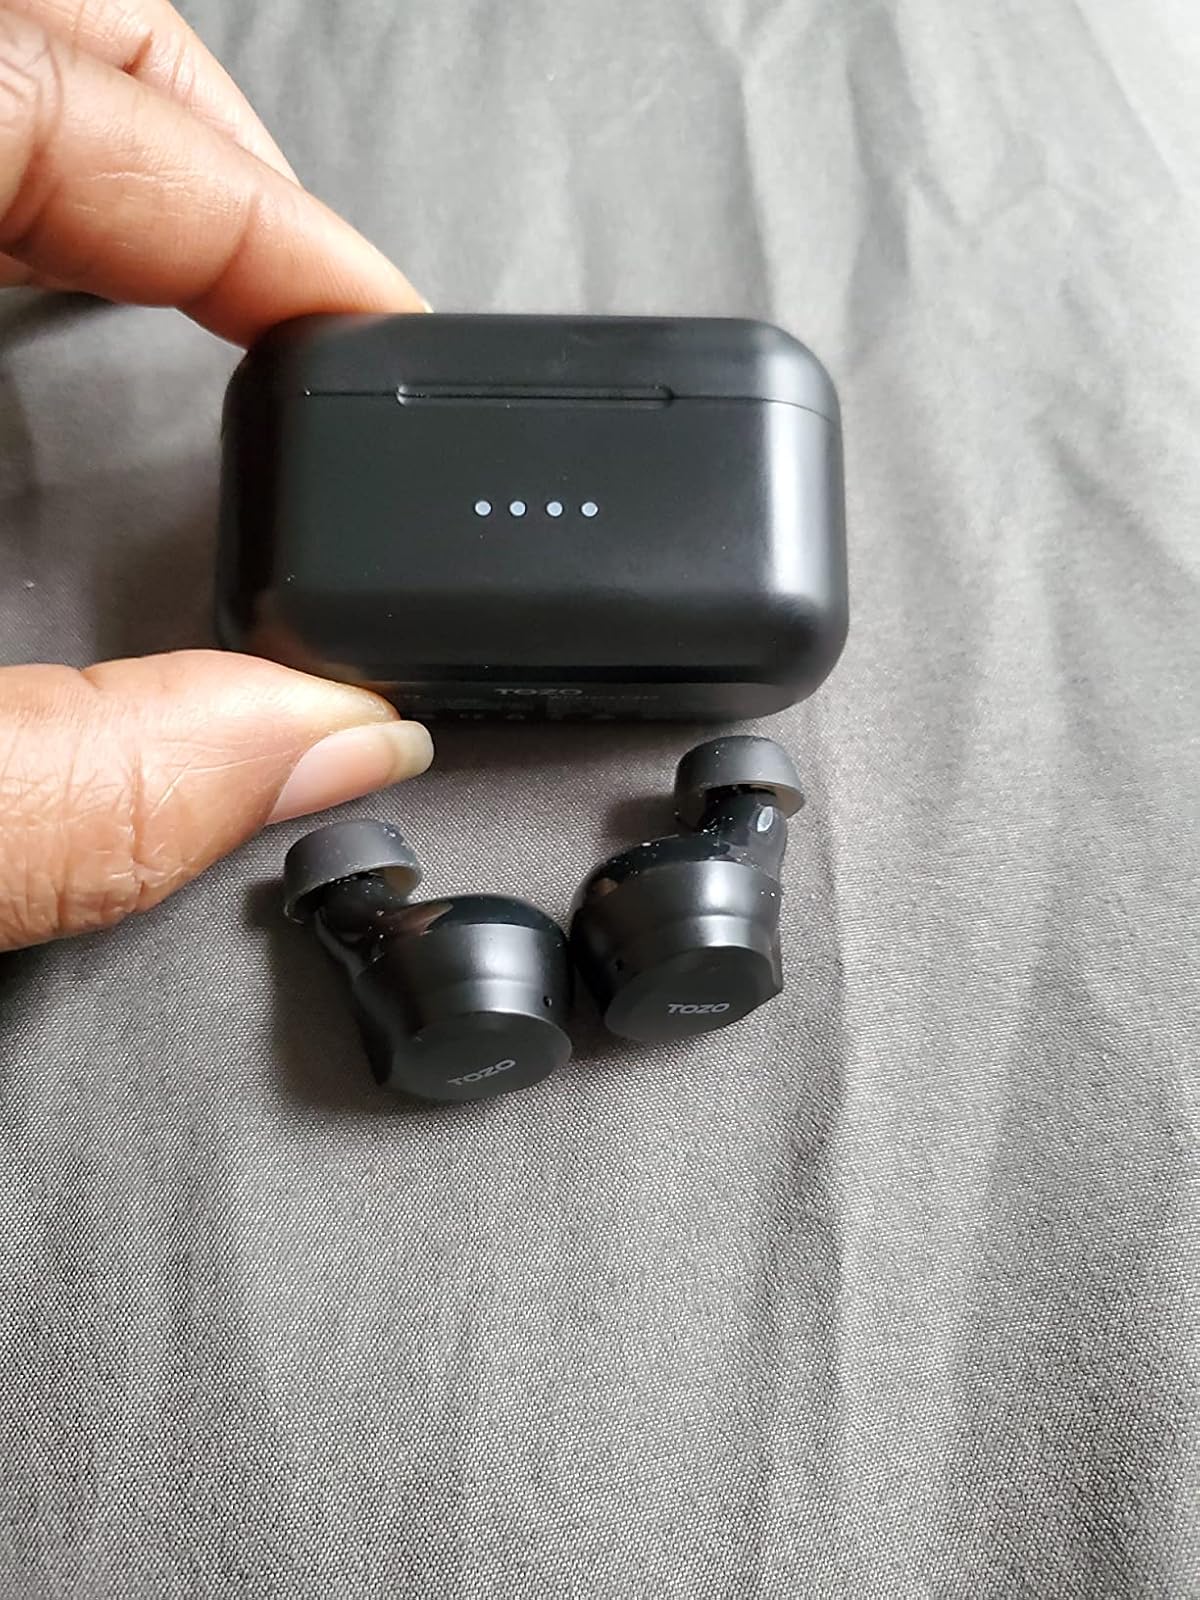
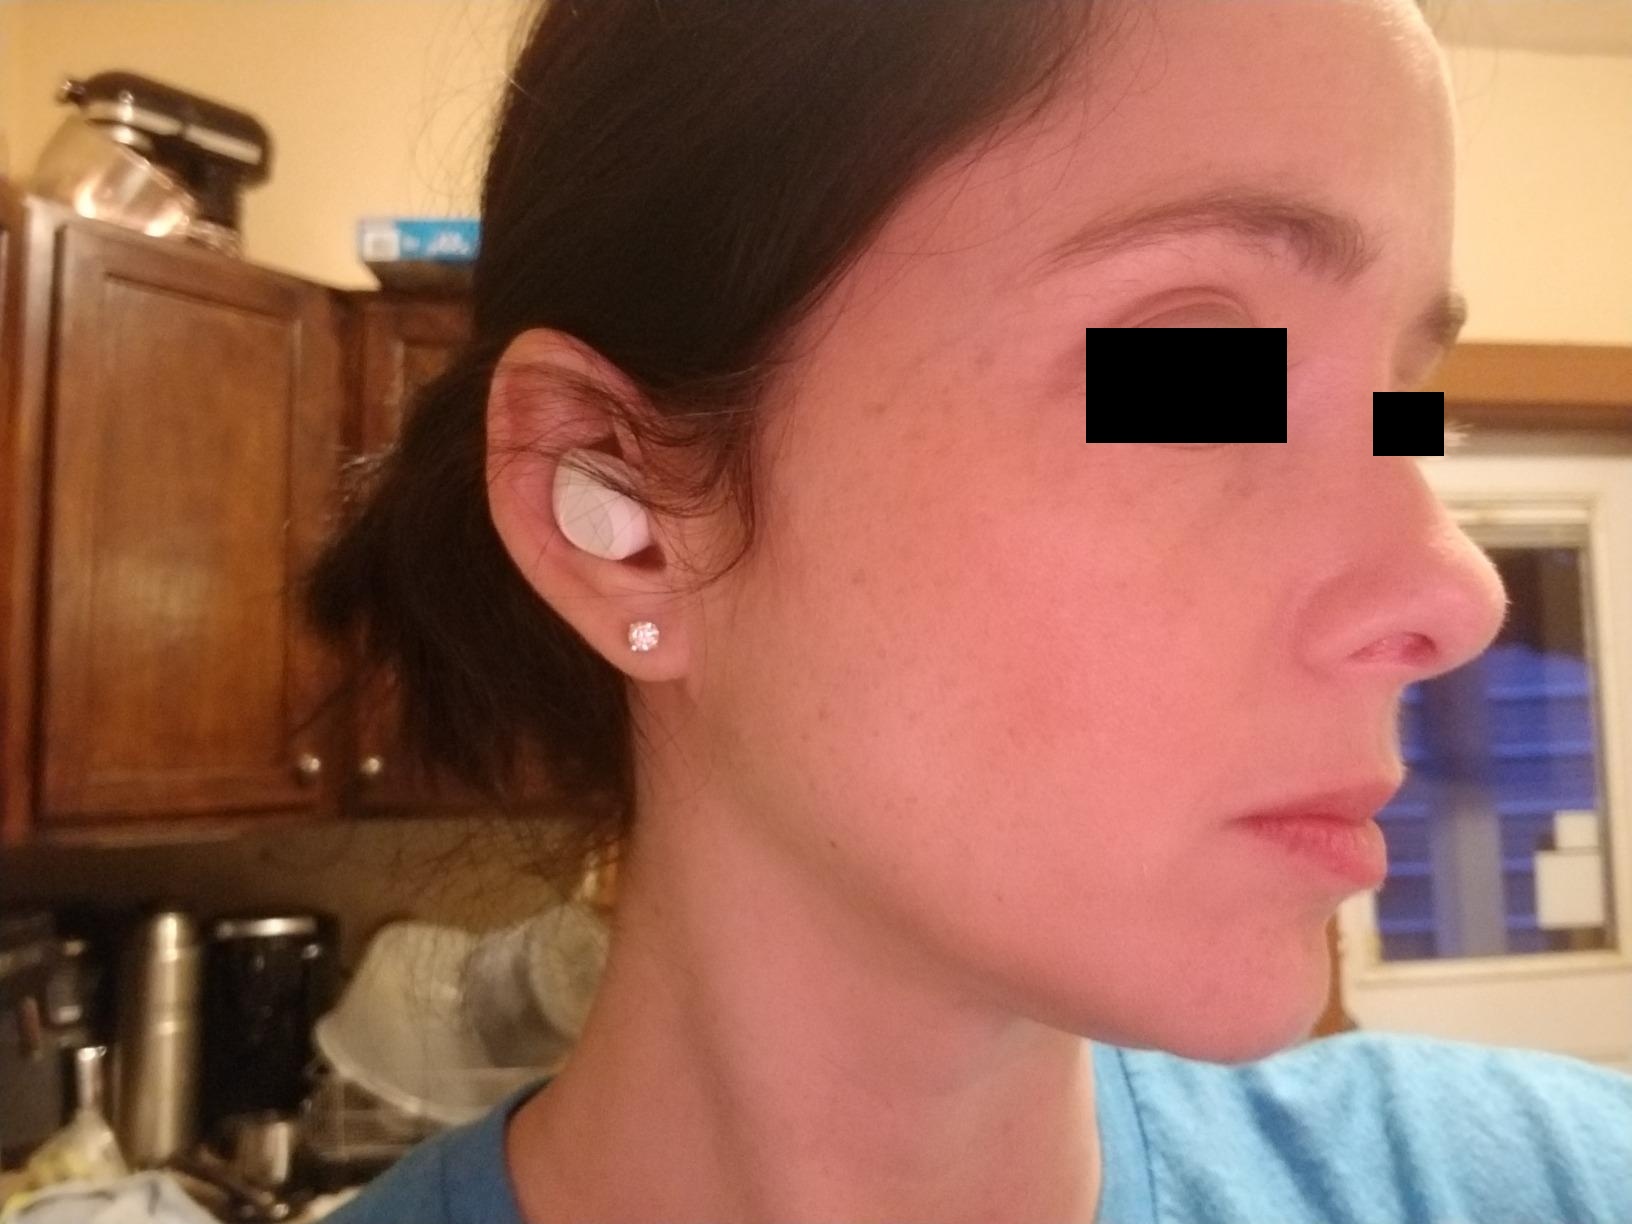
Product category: earbuds
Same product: no